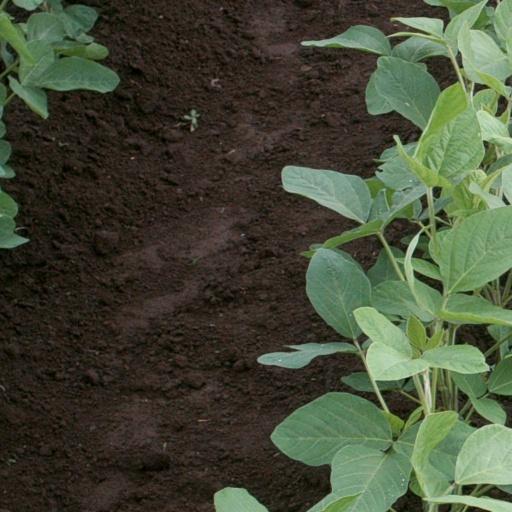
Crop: soybean